Wasudev Waman Patankar

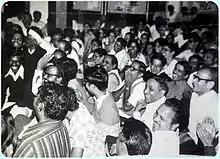
Wah Wah and cheers of the audience was a common scene of his Mushayara

After getting into Urdu shayari he wanted to pen its independent Marathi version He started with Marathi shayari at the age of 52 and his writing style clearly depicts his young heartedness and happy go lucky nature. With lucid and subtle use of words in his shayari large number of people relished it from beginning. His Marathi shayari in the initial stage was tending to humour and romance but as he studied deep his shayari touched all the subjects from romance to various aspects of life and philosophy. Later Many Marathi shayars were inspired to present programmes of Marathi shayari.